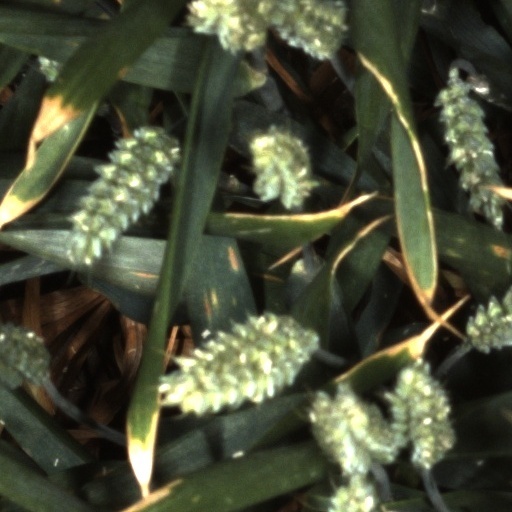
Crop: wheat